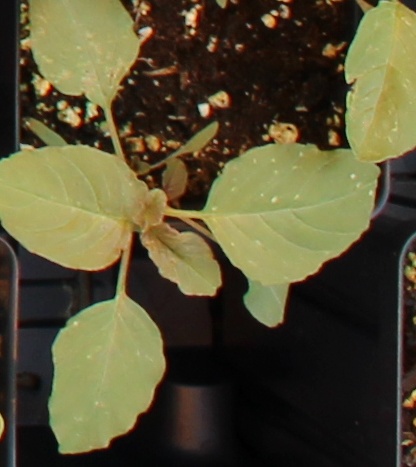
Label: Palmer Amaranth